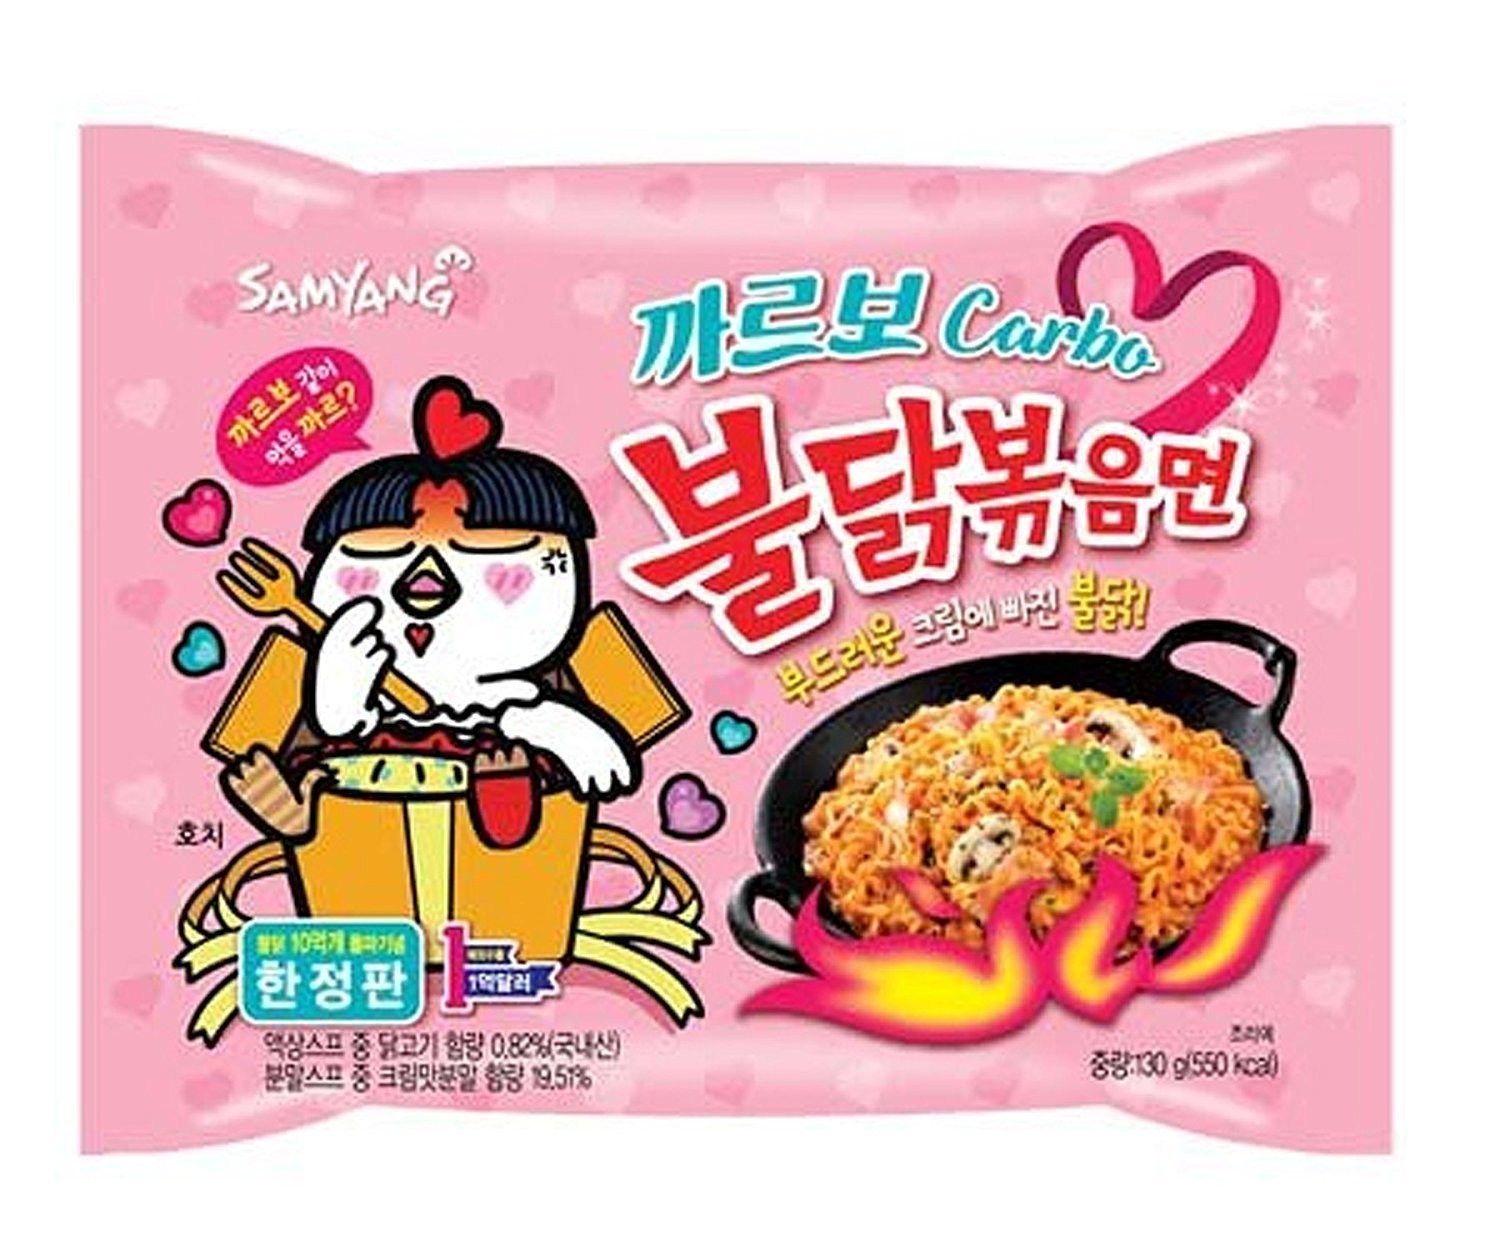
Item Name: Samyang Hek Buldak 2x Spicy Roasted Chicken Ramen Nuclear Edition - 15 Pack
Value: 15.0
Unit: Count

Price: 17.99